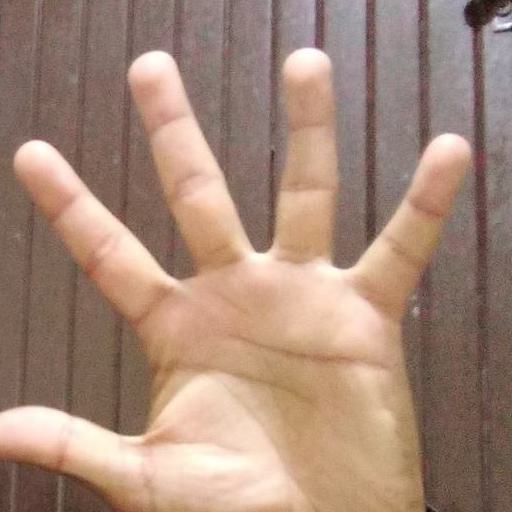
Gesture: palm